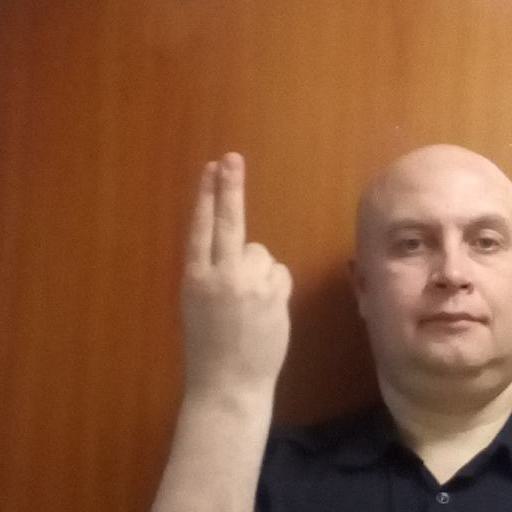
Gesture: two_up_inverted